Sanskrit College and University

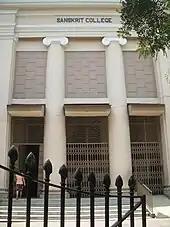

Sanskrit College and University (erstwhile Sanskrit College) is a state university located in Kolkata, West Bengal, India. It focuses on liberal arts, offering both undergraduate and postgraduate degrees in Ancient Indian and world history, Bengali, English, Sanskrit, Linguistics, and traditional orientation learning (Advaitya Vedanta) and Pali.